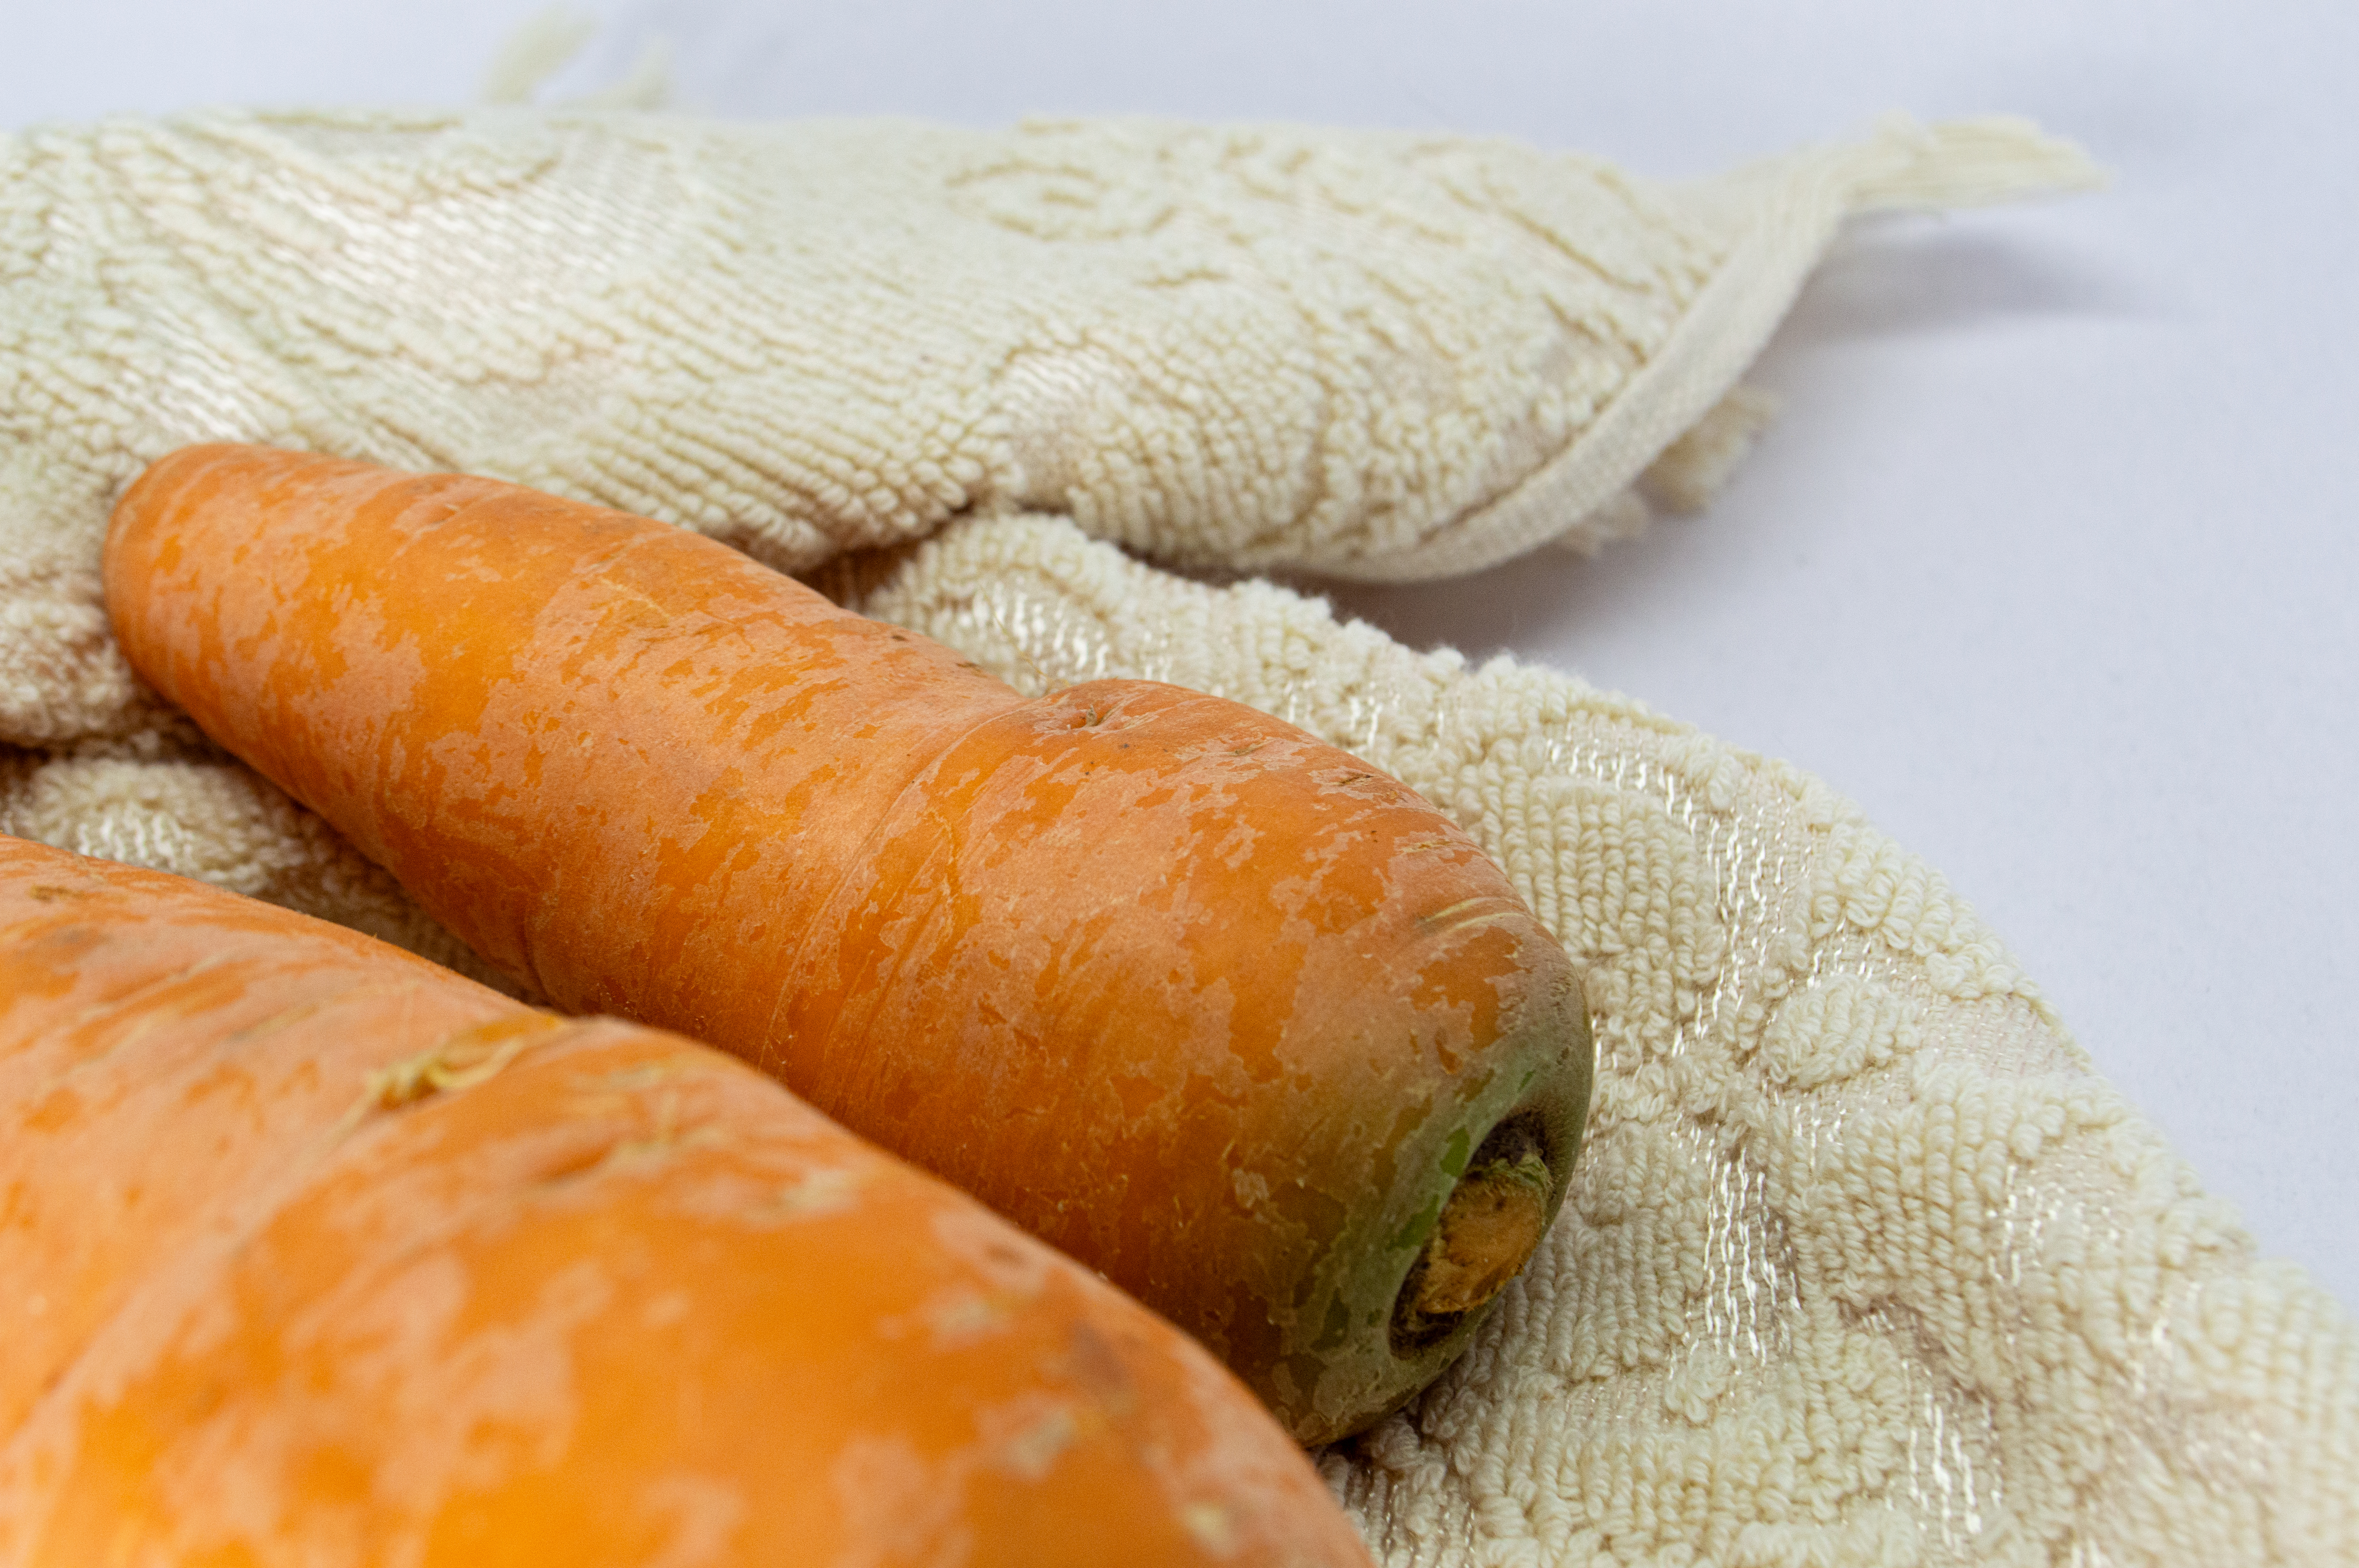
carrot, vegetable, fresh, isolated, food, agriculture, antioxidant, clipping, closeup, cookery, crop, crunchy, diet, eat, edible, farming, fruit, full, group, harvest, root, plant, leaf, salad, organic, small, ingredient, studio shot, purity, photography, healthy eating, body care, choice, background, wooden, vegetarian, healthy, green, orange, farm, freshness, harvesting, farmer, homegrown produce, agricultural field, growth, cultivated, holding, hand, gardening, cut out, white color, raw food, no people, simplicity, color image, green color, copy space, freshly, view, beautiful, copy, space, path, spiritual, love, romantic, god, road, produce, root vegetables, natural foods, wild carrot, baby carrot, tuber, Umbellifers, superfood, Arracacia xanthorrhiza, Vegetarian cuisine, staple food, Food group, parsnip